Karl Weinbacher

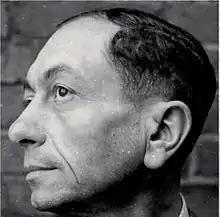
Weinbacher in British custody (1945)

Karl Weinbacher (23 June 1898 – 16 May 1946) was a German manager and war criminal who was executed after conviction by a British war tribunal following World War II. He and his boss, Bruno Tesch, were the only businessmen to be executed for their roles in Nazi atrocities and the Holocaust in Western Europe.